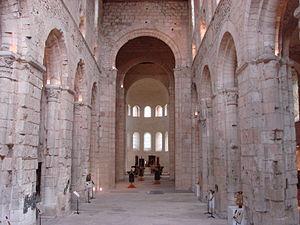
L'abbaye Notre-Dame de Bernay est située à Bernay dans l'Eure en Normandie. Son église abbatiale par la précocité des talents de ceux qui l'ont conçue en fait un point de départ pour comprendre les réalisations majeures de l'art normand, y chercher les premières manifestations de l'architecture romane en Normandie et y suivre le progrès des techniques ainsi que du style architectural et décoratif.
L'architecture romane est le premier grand style créé au Moyen Âge en Europe après le déclin de la civilisation gréco-romaine. Son développement est pleinement établi vers 1060 mais les premiers signes de mutation sont différents suivant les régions et il n'y a pas de consensus sur une date des débuts qui vont du VIᵉ au XIᵉ siècle. L'architecture gothique est le style qui lui succède progressivement à partir du XIIe siècle.Le dynamisme monastique, de profondes aspirations religieuses et morales, la spiritualité des routes de pèlerinages dans une Europe rendue à la paix président à la naissance de l'art roman et contribuent à en faire un style vraiment neuf et doué d'une profonde originalité. La volonté de libérer l'Église de la tutelle de pouvoirs séculiers, les croisades, la reconquête chrétienne en Espagne avec l'effondrement du califat de Cordoue, la disparition du mécénat royal ou princier font de l'art roman l'art de toute la chrétienté médiévale.
Bernay est une commune française située dans le département de l'Eure en Normandie.